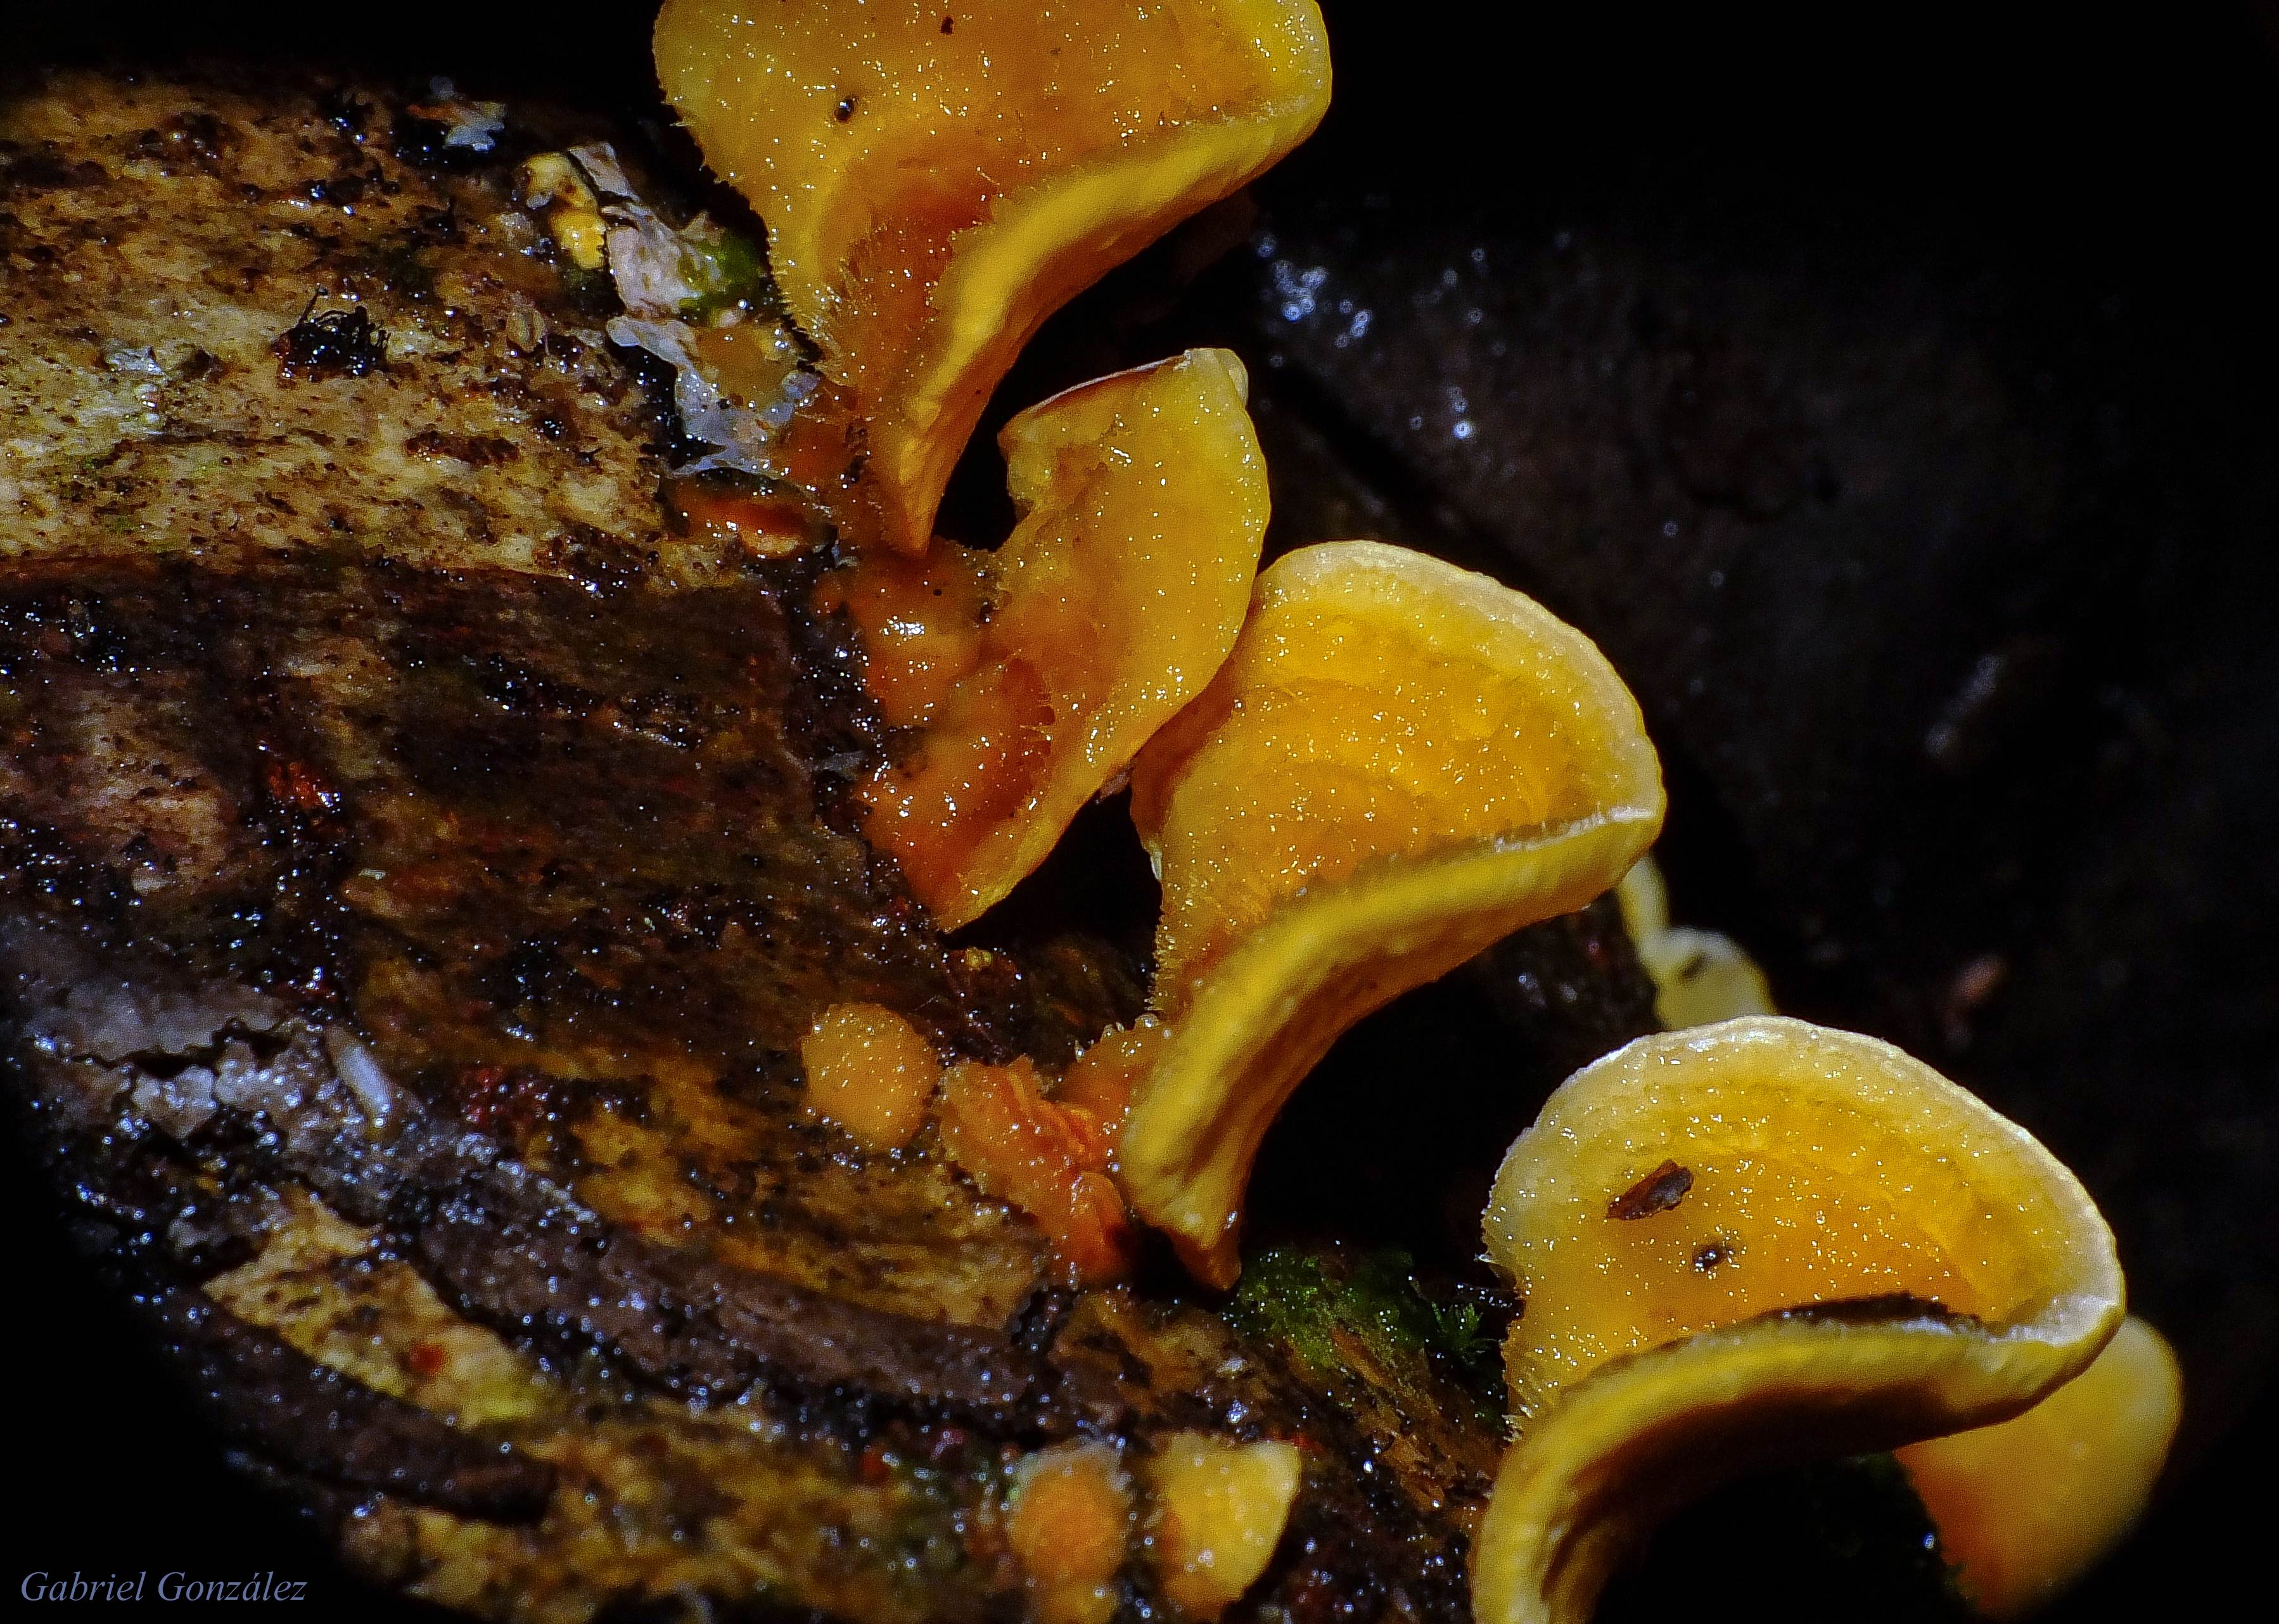
nature, dish, food, produce, macro, meat, mushrooms, naturaleza, setas, ggl1, gaby1, raynox250, fujifilmxs1, pontevedragaliciaespa a, medicinal mushroom